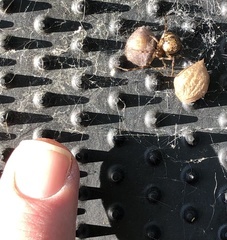
Species: Parasteatoda_tepidariorum